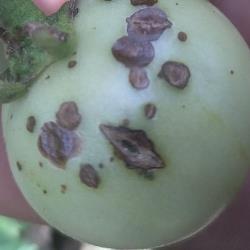
Crop: Tomato
Condition: alternaria-d